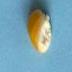
Maize quality: Good